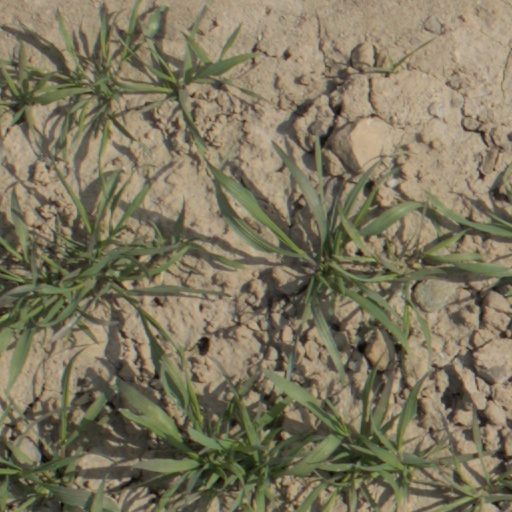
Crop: wheat